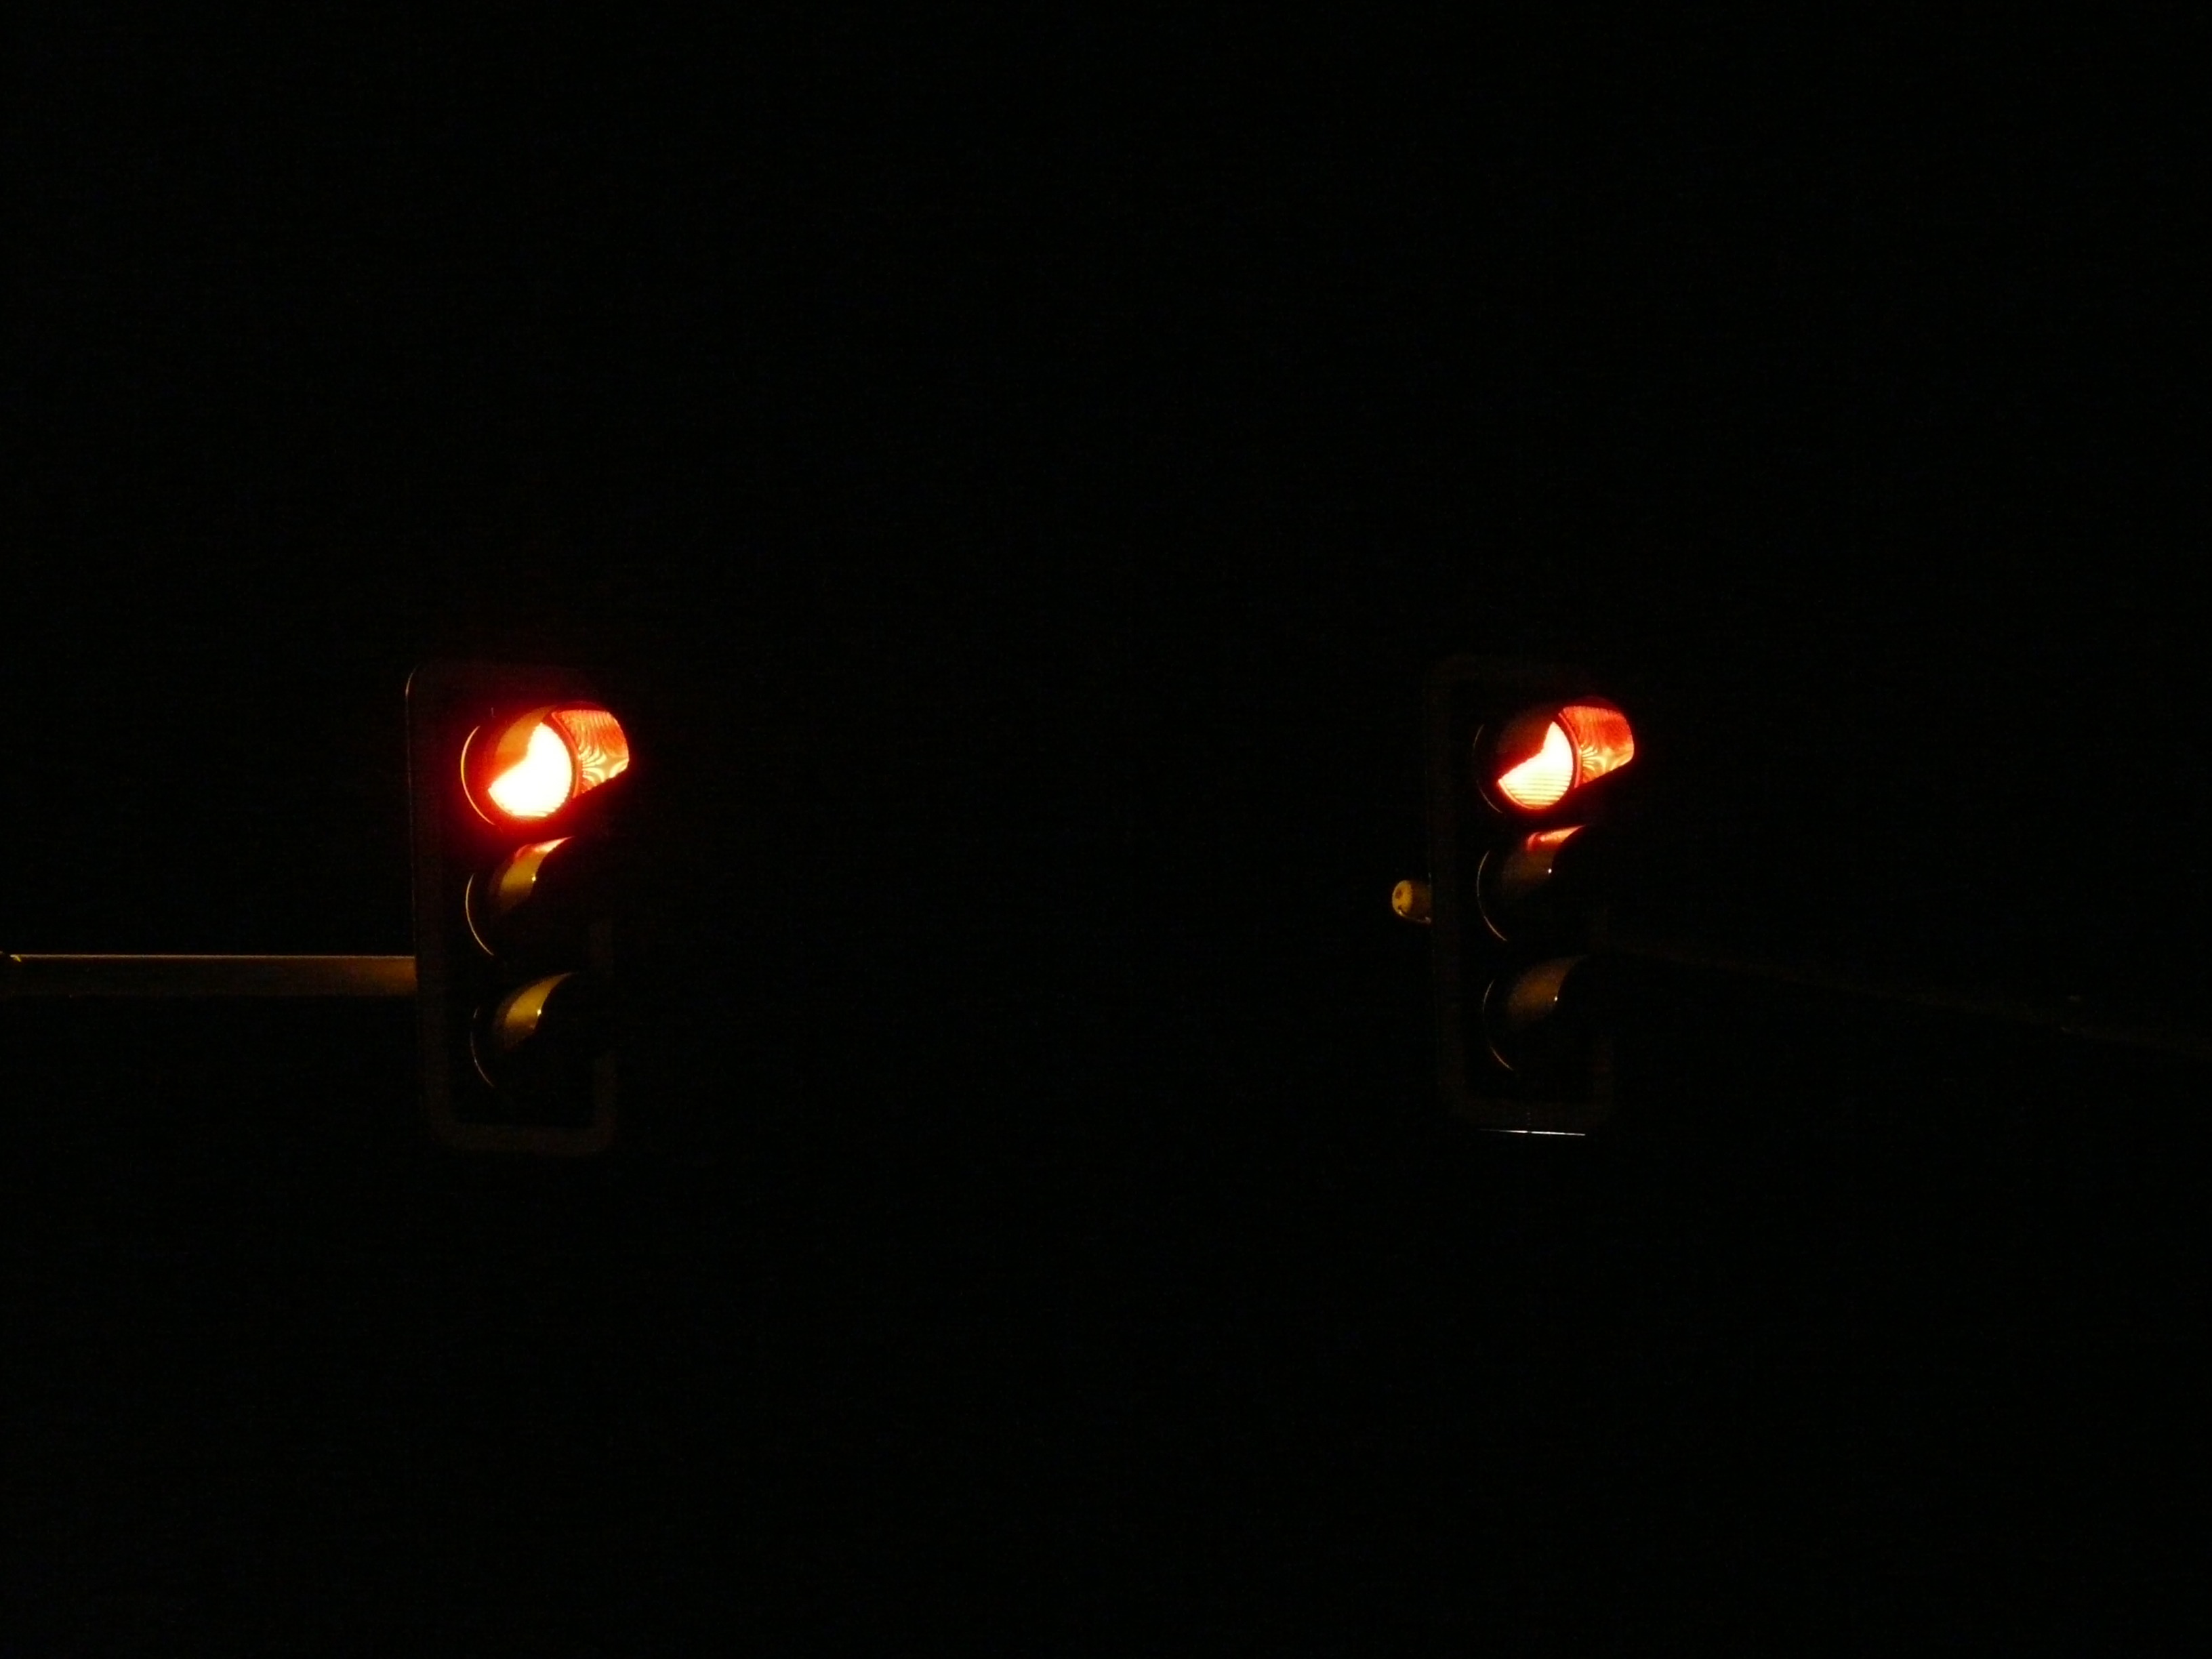
light, road, night, red, darkness, street light, lighting, light fixture, traffic lights, light signal, traffic signal